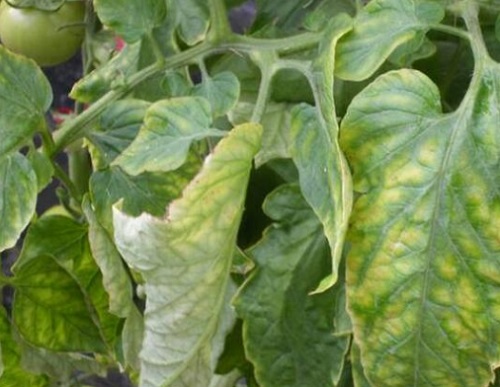
Plant: Tomato
Disease: tomato mosaic virus